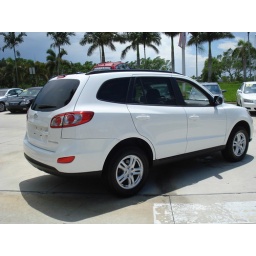
Order Hyundai auto parts and accessories online from Rick Case Hyundai car dealers in Davie, FL serving Hollywood, Deerfield Beach.